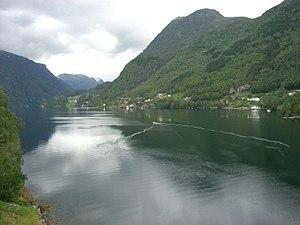
Vue du fjord Fyksesund depuis la rive ouest.